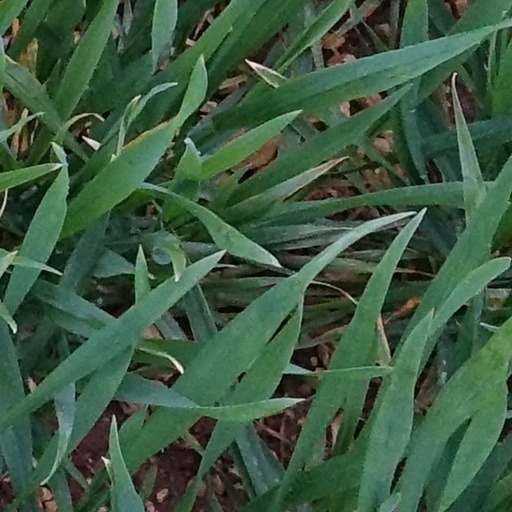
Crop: wheat